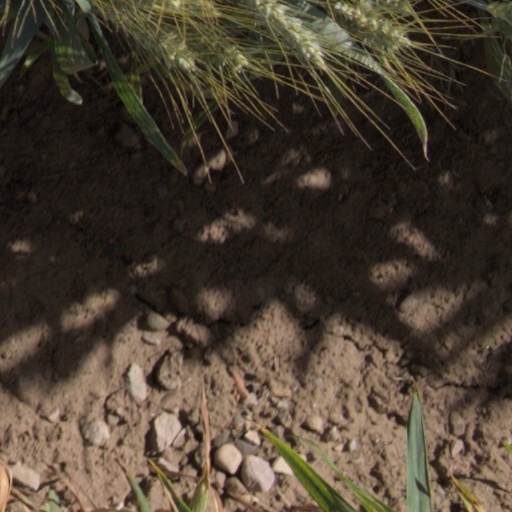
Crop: wheat